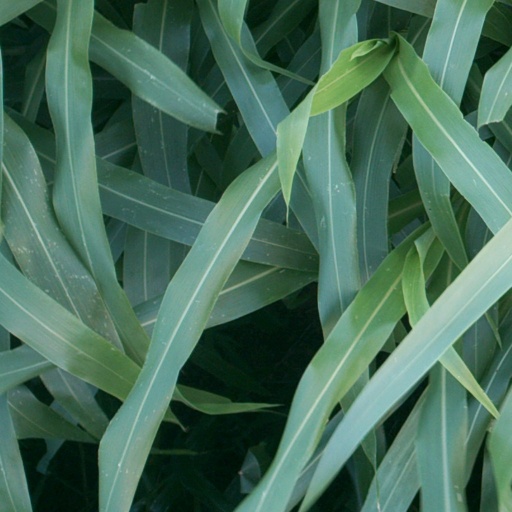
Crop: sorghum